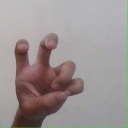
अक्षर: छ